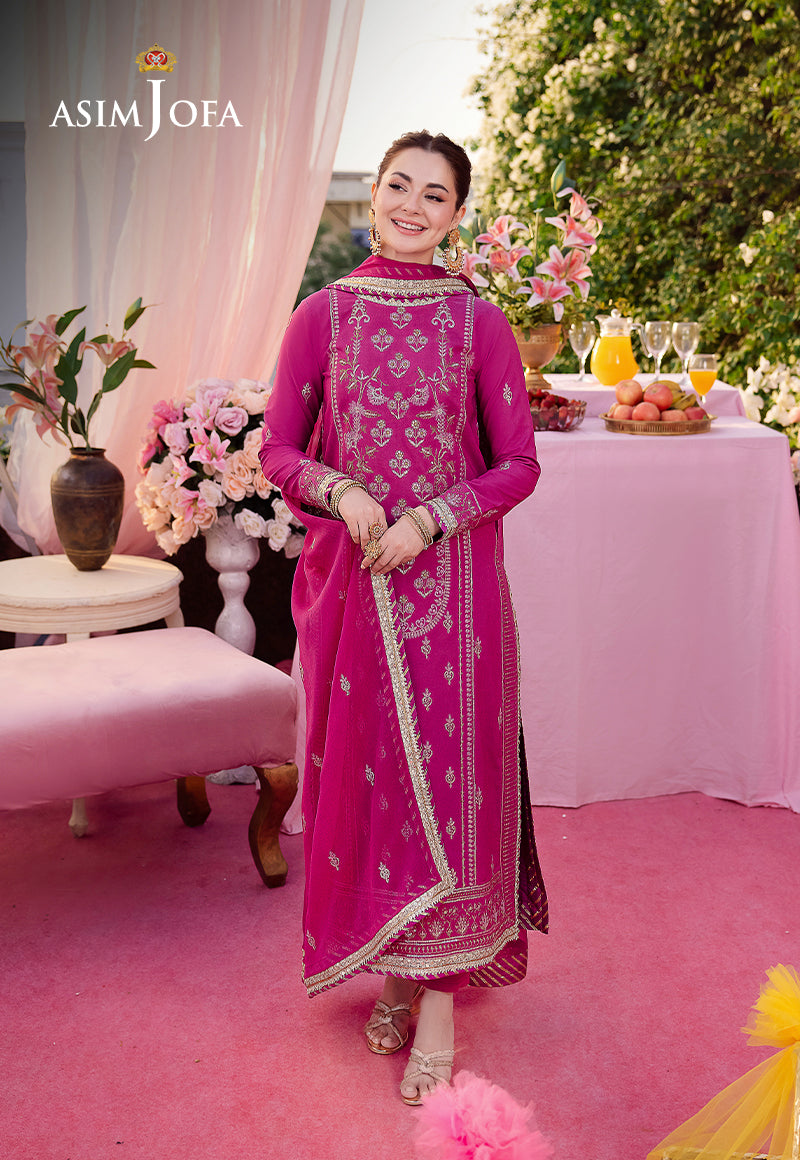
pink embroidered salwar suit from as